Paramus Park

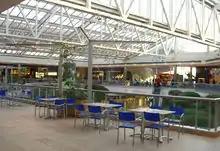
The second floor food court, as seen in 2009

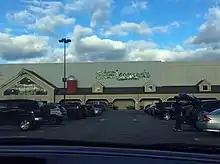
The Stew Leonard's location at the mall's south wing, which replaced Sears after it closed in 2018

Paramus Park is located on a plot of land between the northbound lanes of Route 17 and the southbound lanes of the Garden State Parkway, approximately from the interchanges of both highways with Route 4. It is accessible from the northbound Garden State Parkway at exit 163 and at exit 165 in both directions. An entrance to the southbound lanes is located in the mall's rear parking lot. Access off of NJ 17 is available on two access roads. The Sears Drive entrance is only available from the northbound lanes but southbound drivers are able to access A&S Drive via an exit and an overpass constructed specifically for the mall.